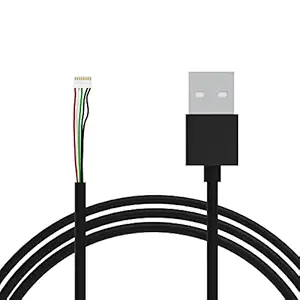
LS LAPSTER Quality Assured USB 2.0 morpho cable
Category: Computers&Accessories
Price: 199 (list price: 999)
Rating: 4.3 (87 ratings)
About this product: Replacement USB morpho device cable 1300 E2, E3|2.0 USB Wire morpho cable Safran MSO-1300 E, E2,E3|morpho usb cable Fingerprint Biometrics (All-in-one Version)|morfo biometric device cable , Finger Print Scanner Cable Wire-Black